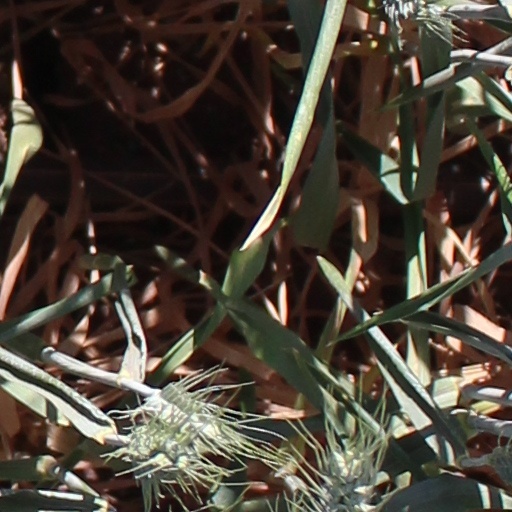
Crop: wheat